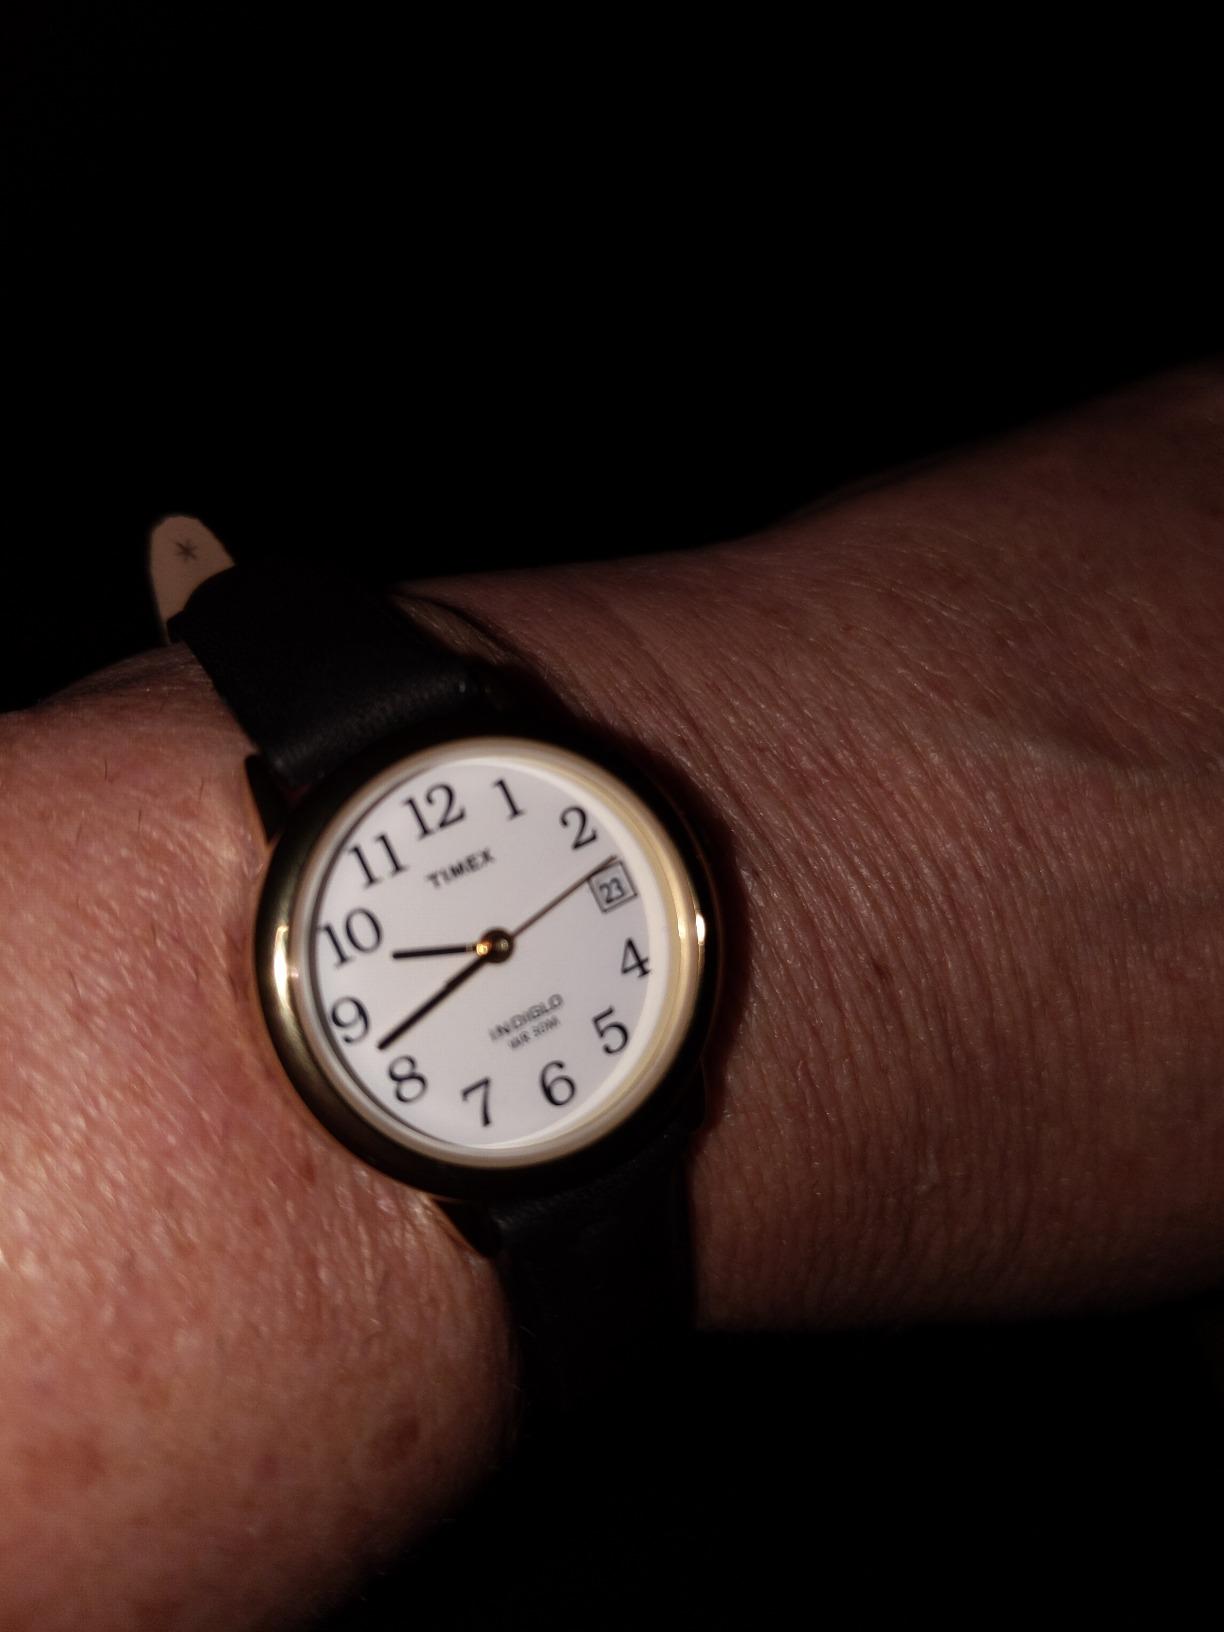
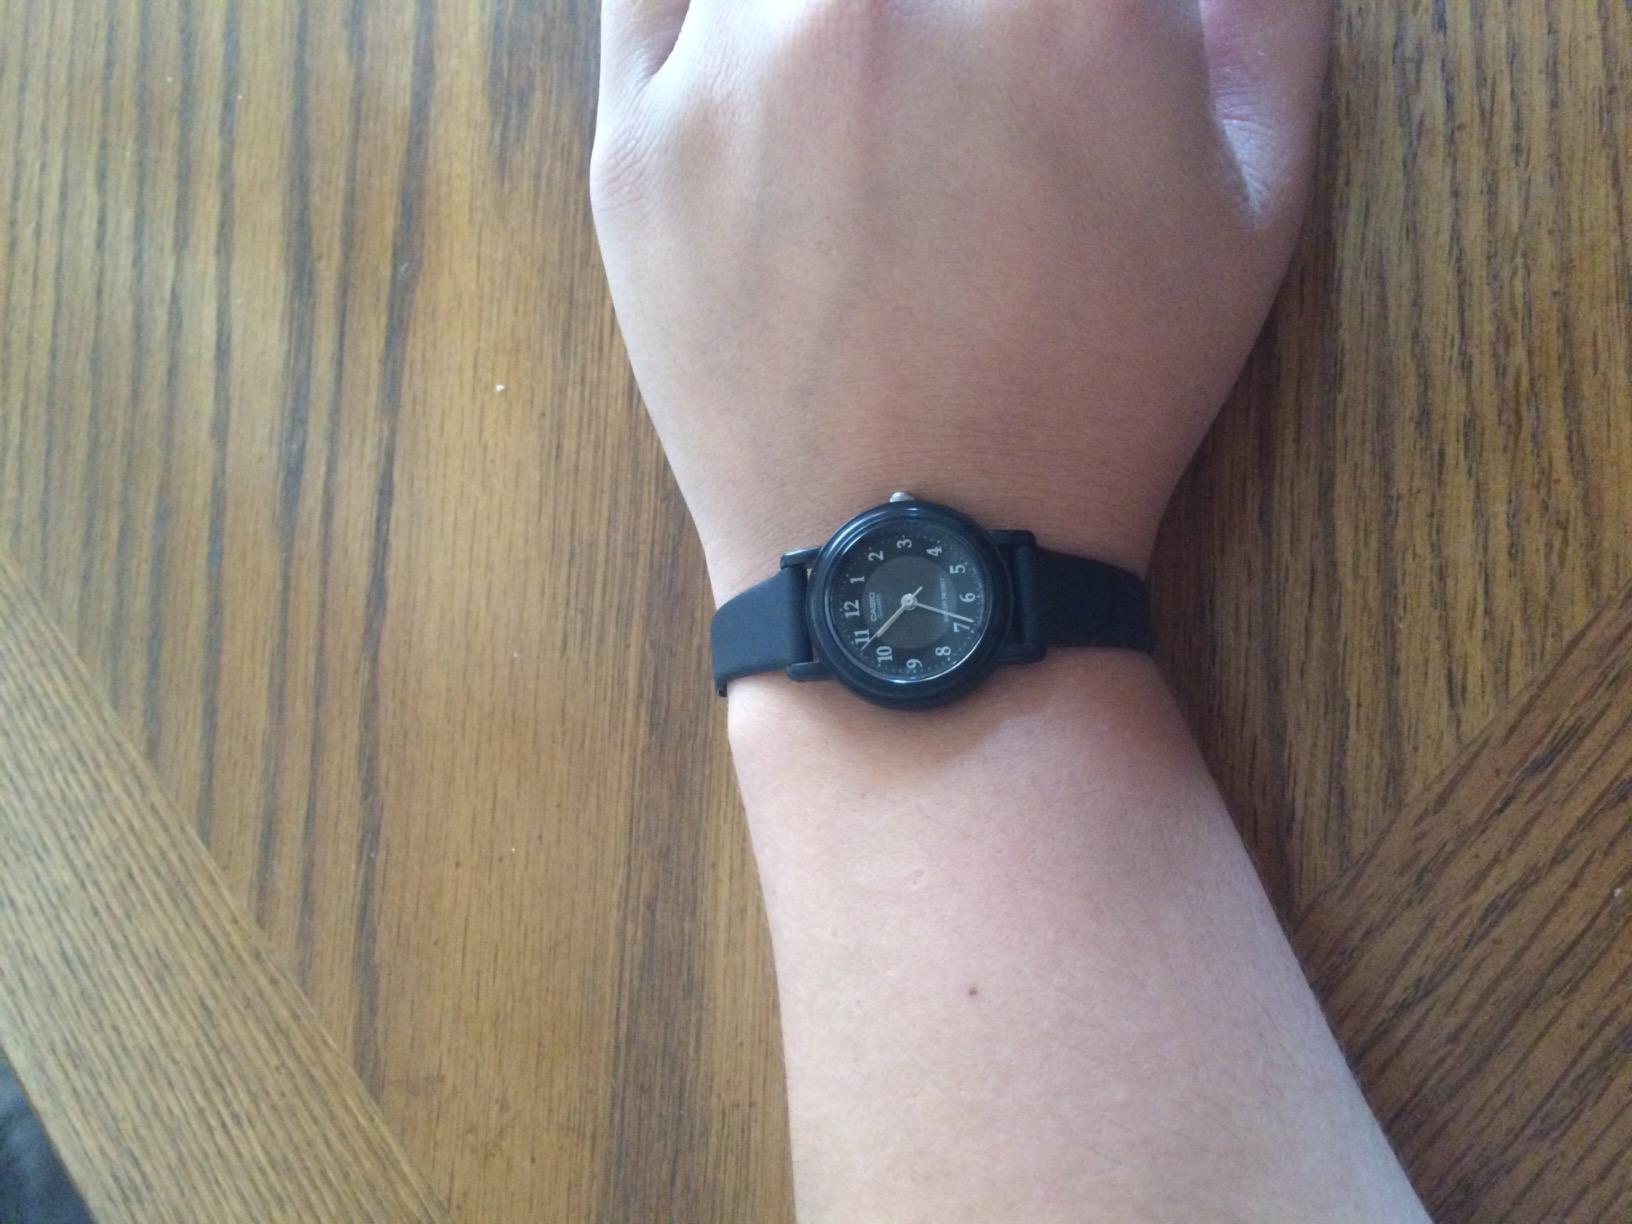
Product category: accessories_watch
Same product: no